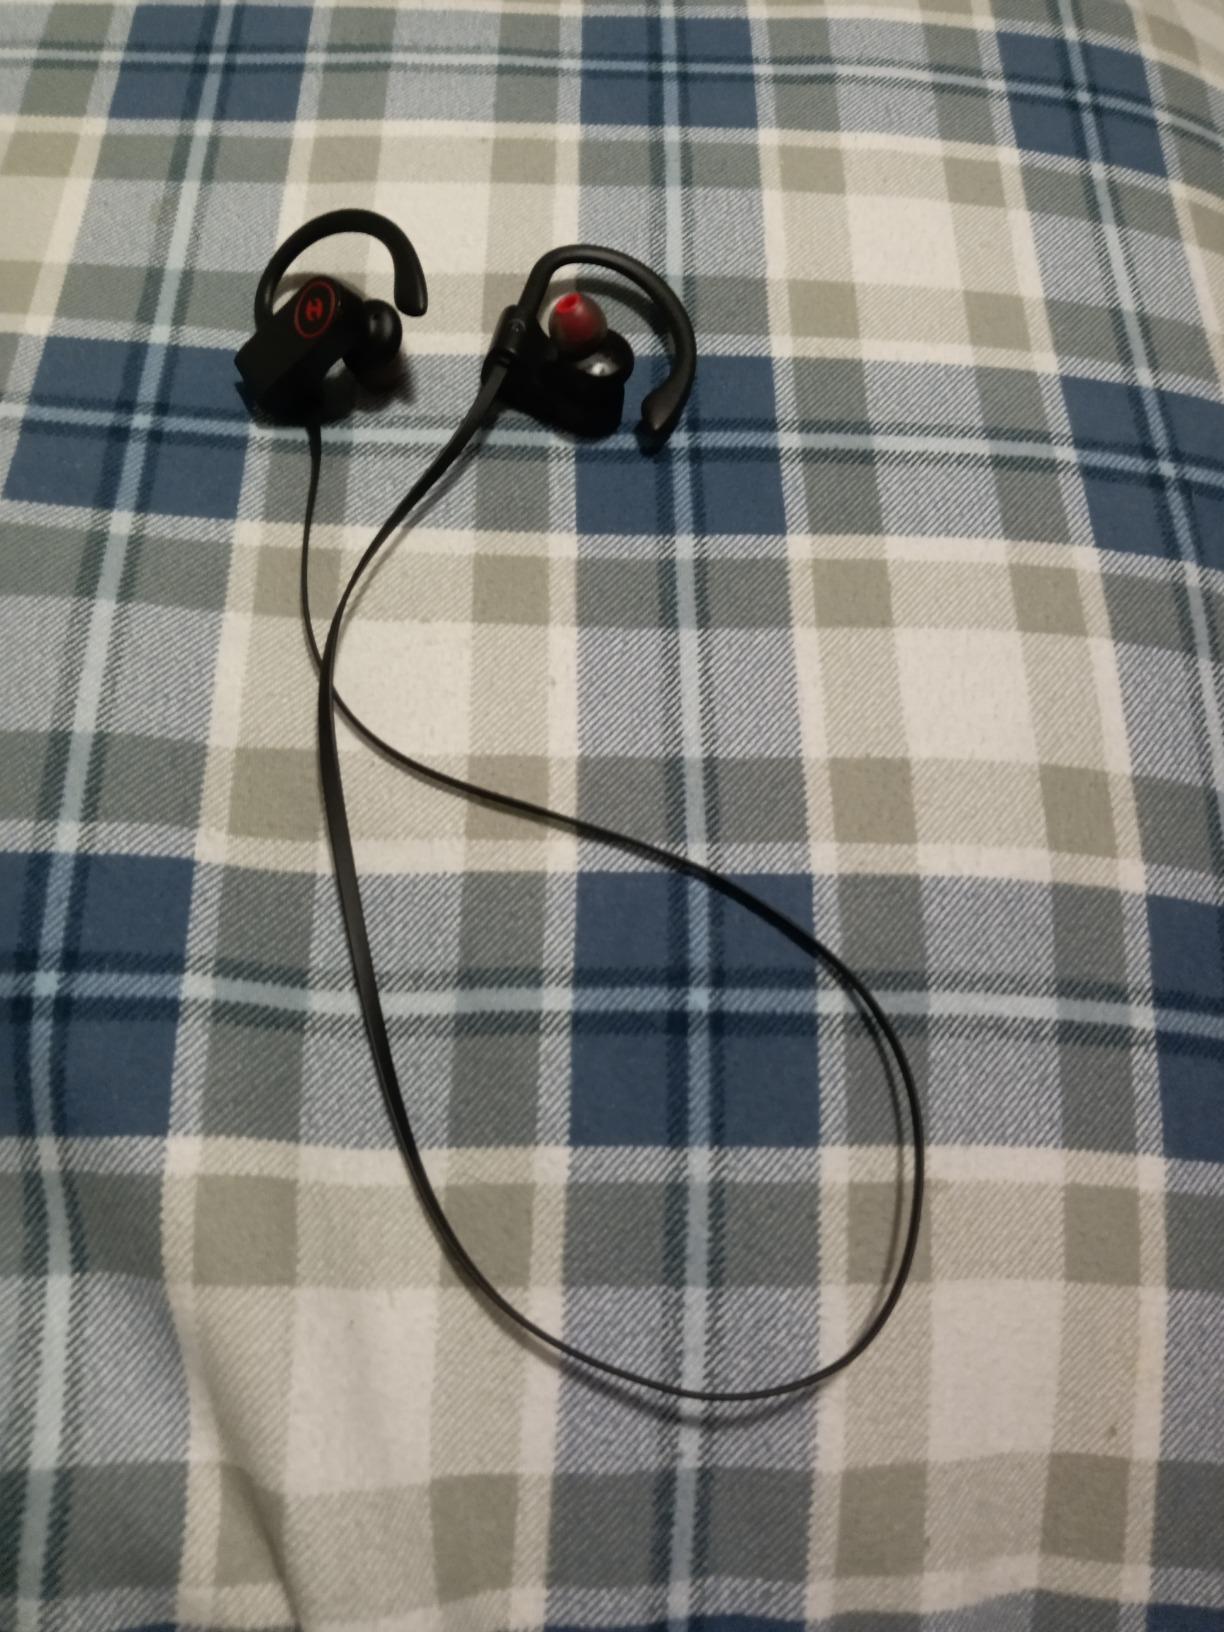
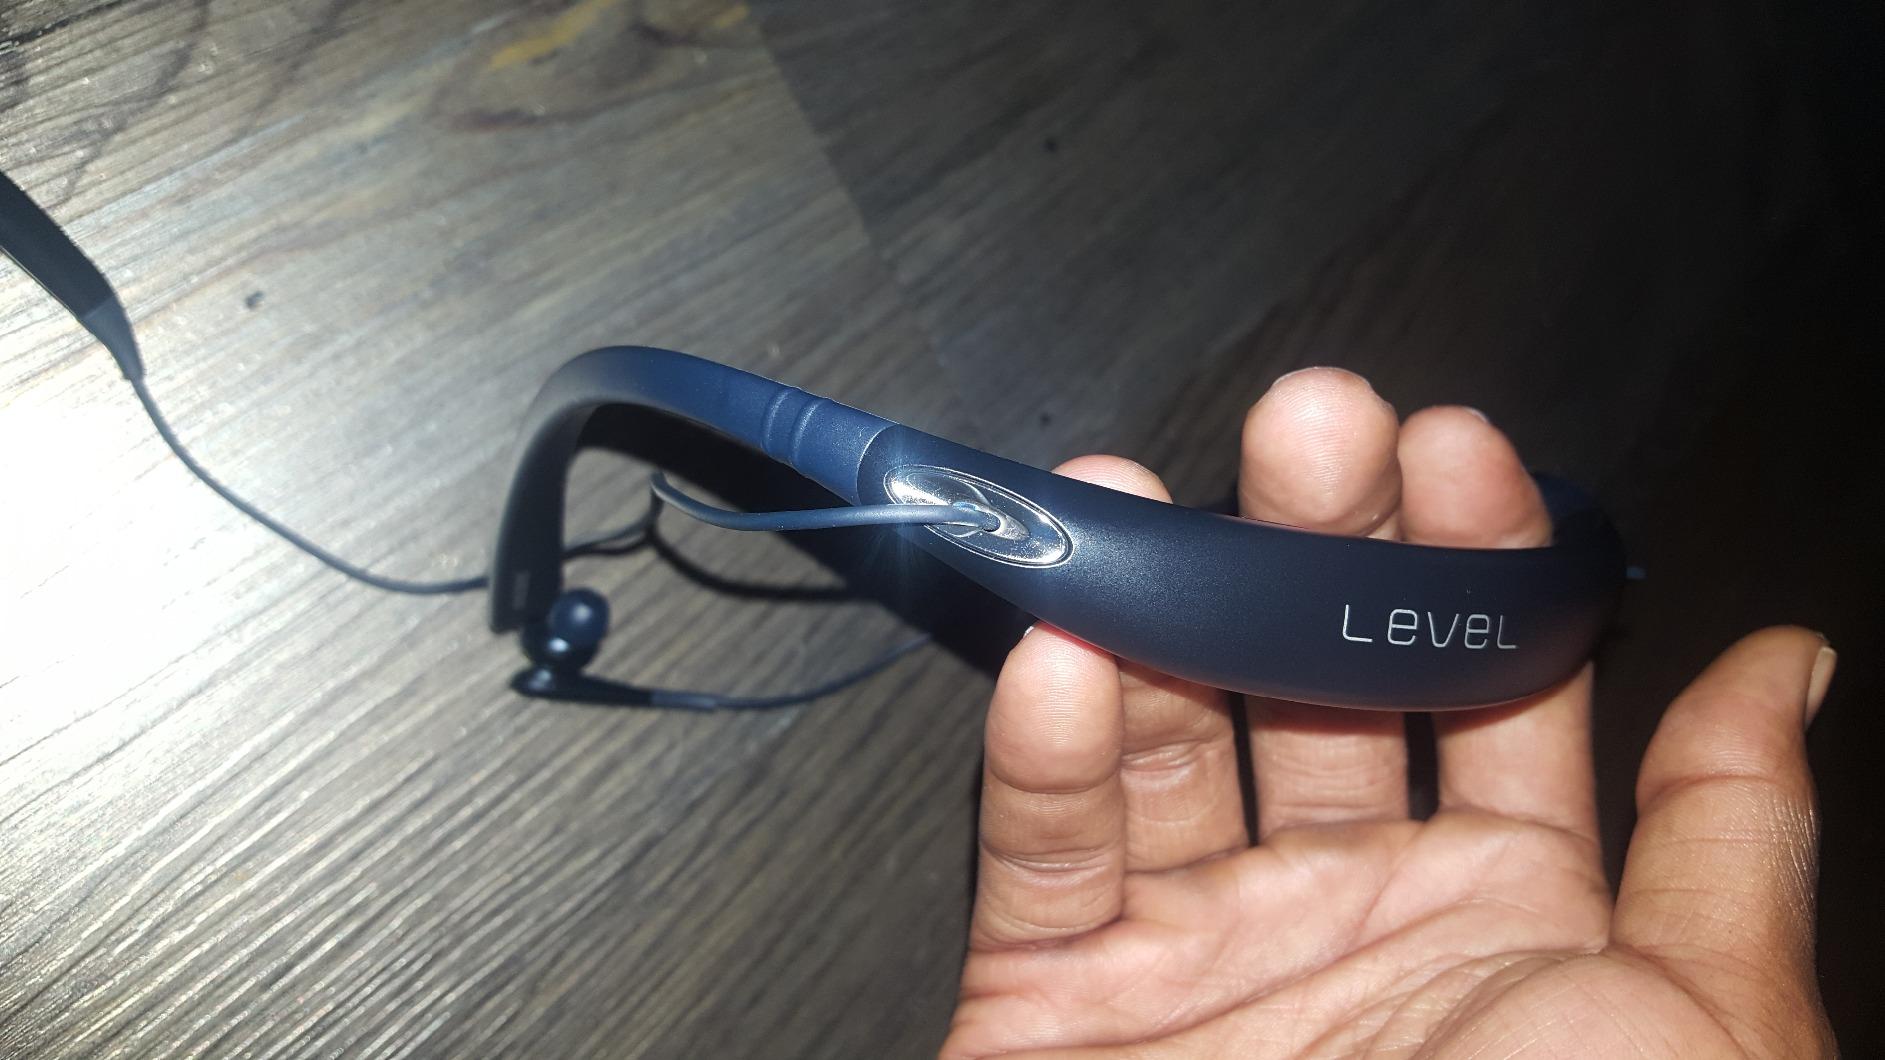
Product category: headphones
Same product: no